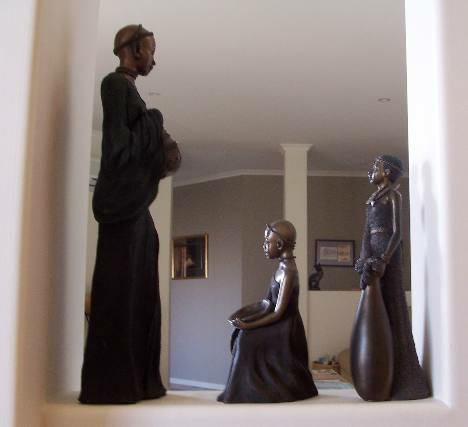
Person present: No